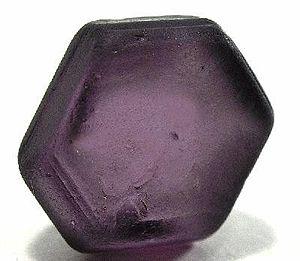
La taafféite n'est pas une espèce minérale mais un nom de groupe qui réunit trois espèces :